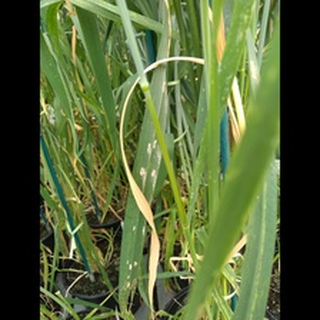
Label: wheat_mildew